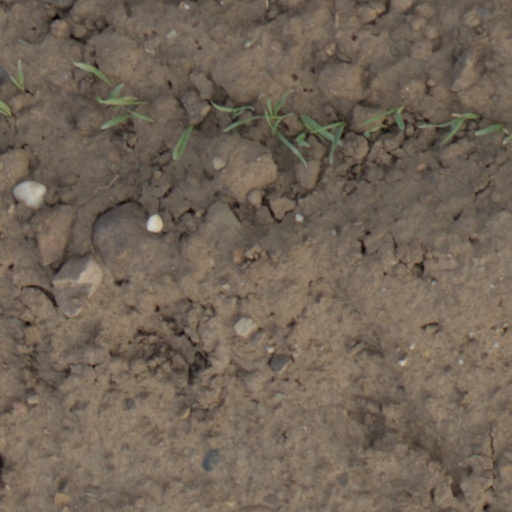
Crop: wheat